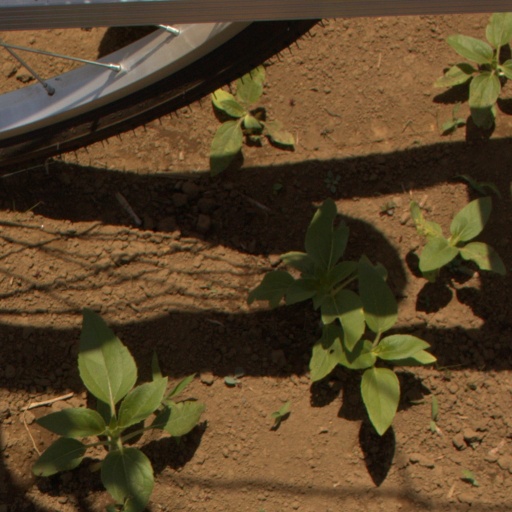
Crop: Jerusalem artichoke